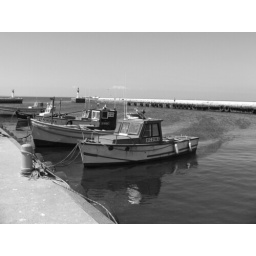
taken in fish hoek, more experimentation with black and white, love the lonely feeling this photo gives